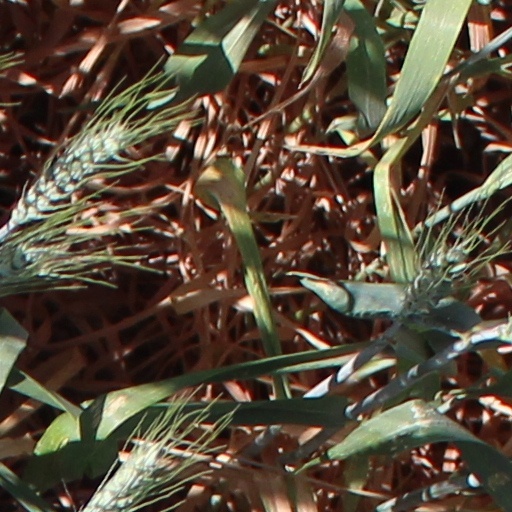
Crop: wheat